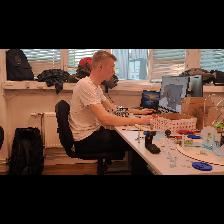
Label: Human